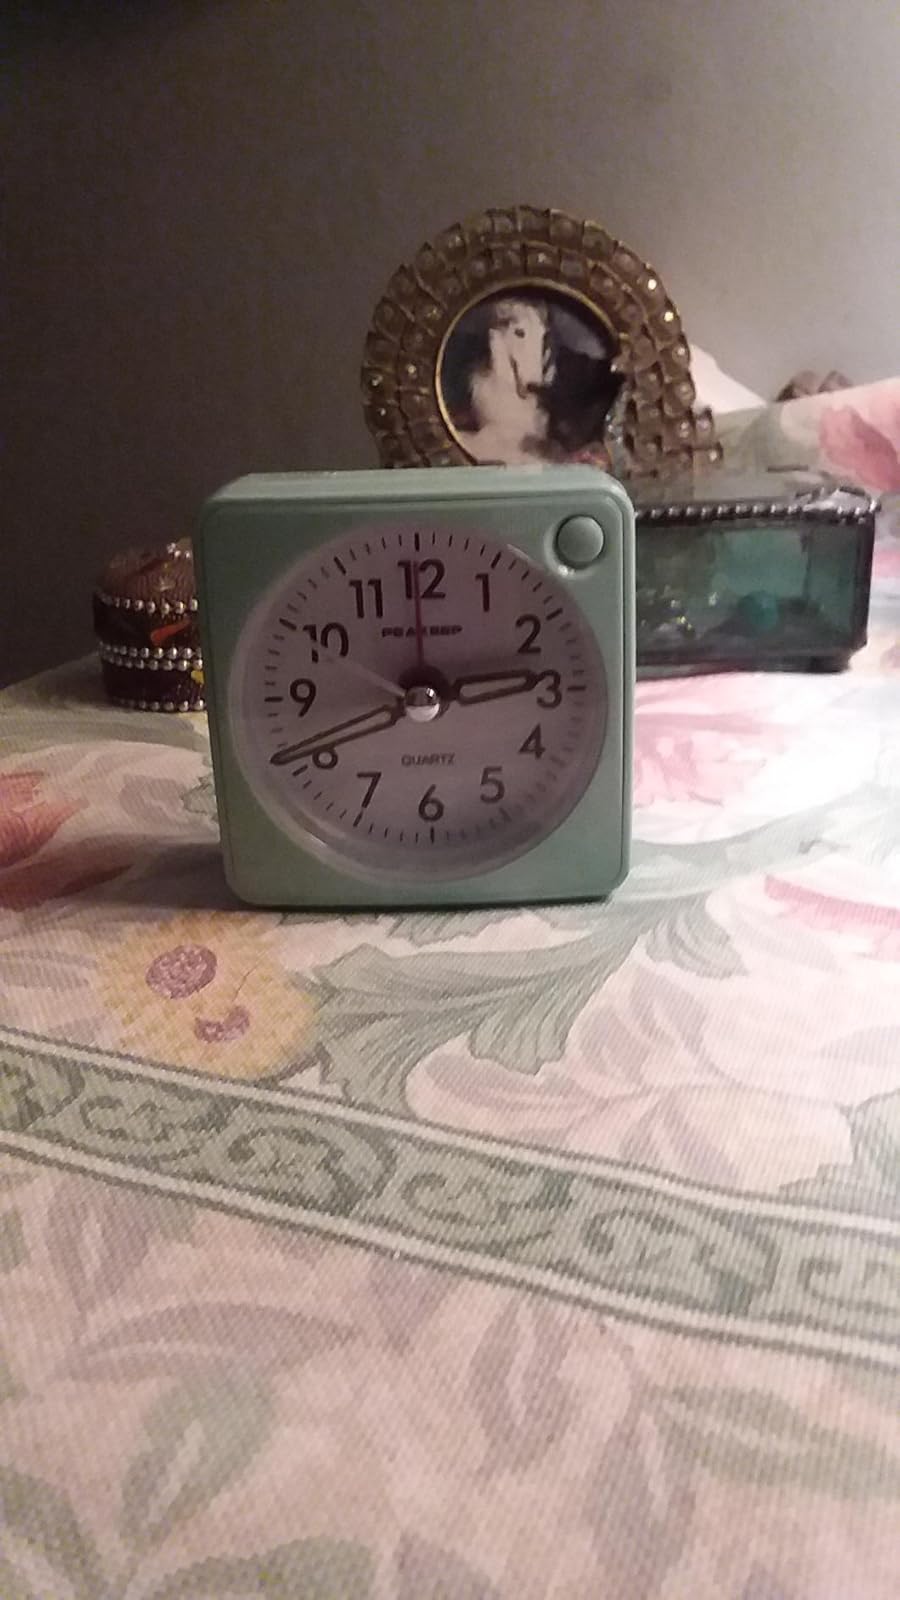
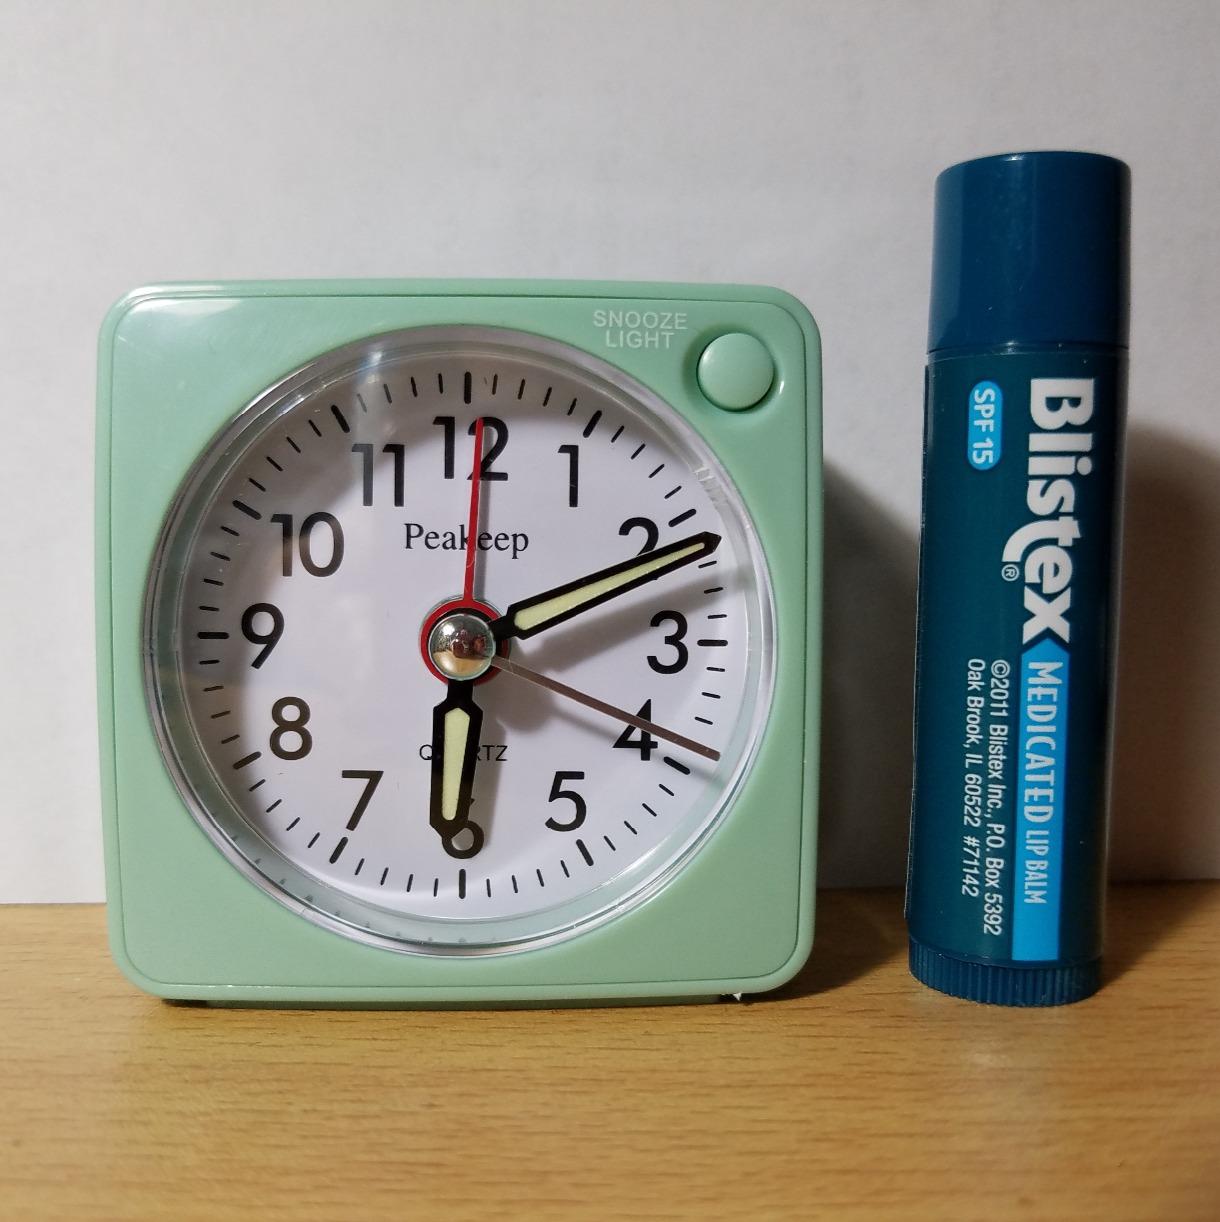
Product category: clock
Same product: yes